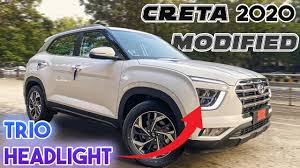
Label: noambulance